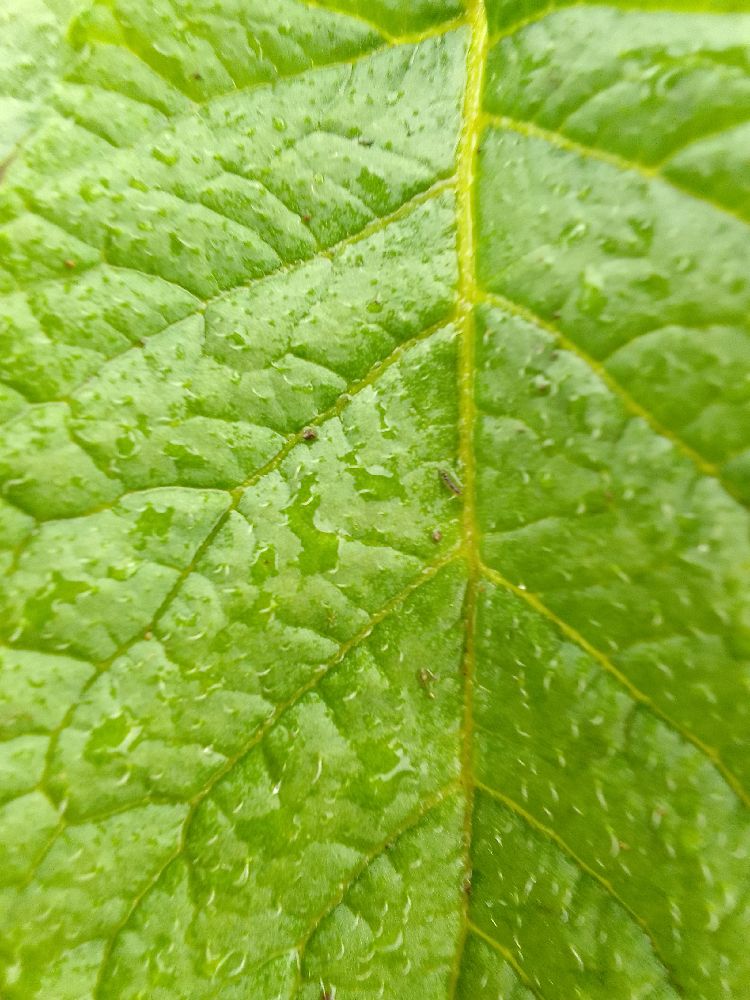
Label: Healthy